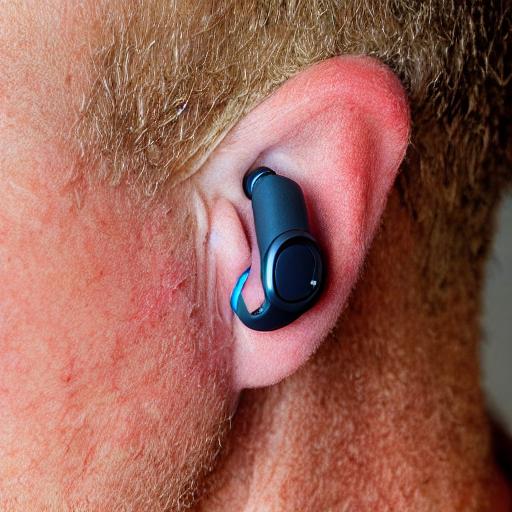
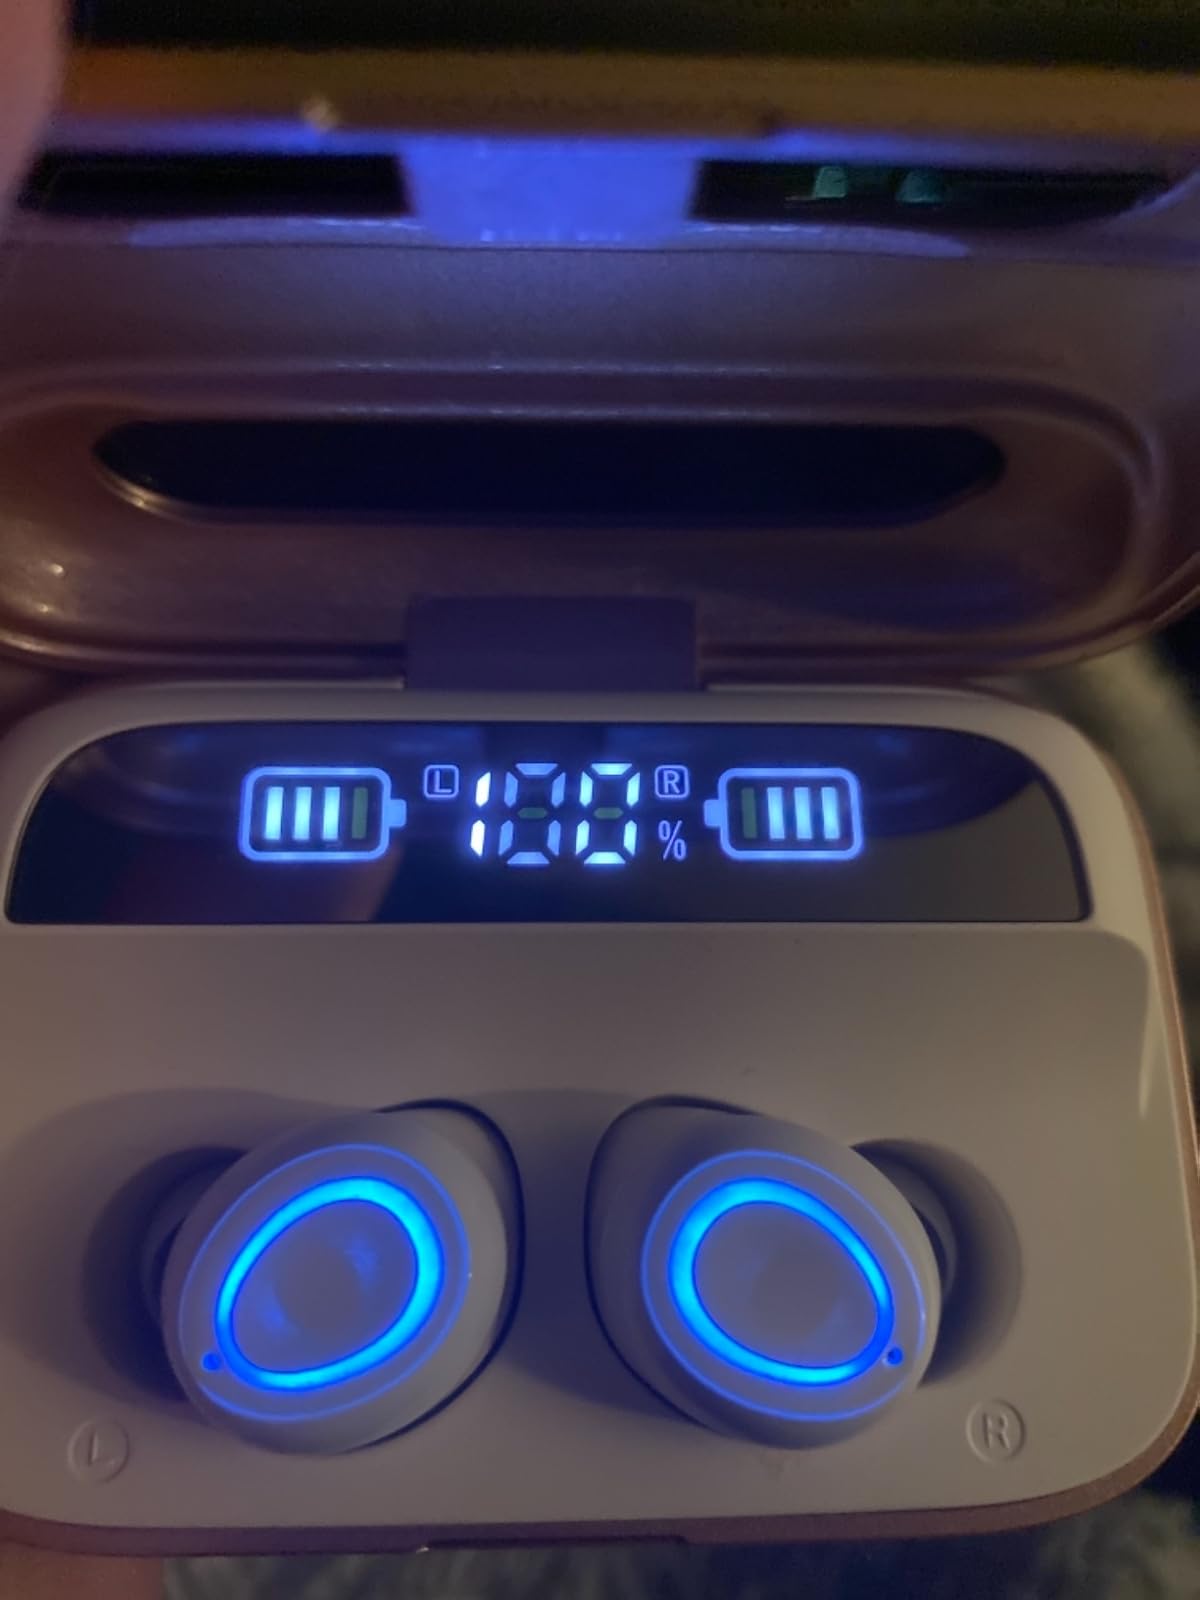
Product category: earbuds
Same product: no